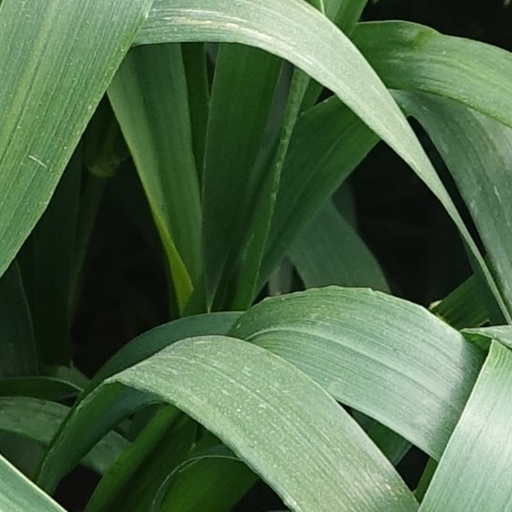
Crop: wheat